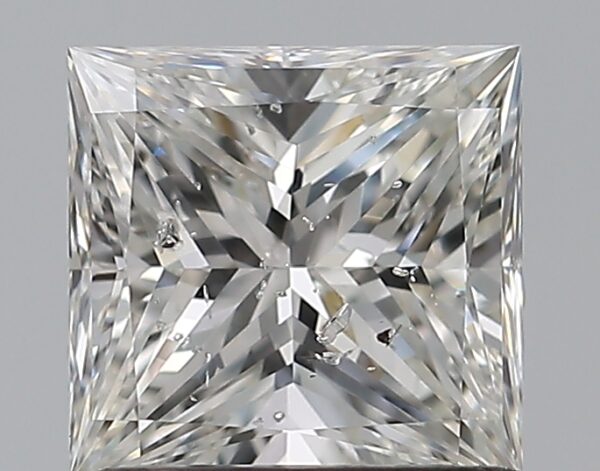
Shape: princess
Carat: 1.01
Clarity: SI2
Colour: G
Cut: EX
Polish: VG
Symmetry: VG
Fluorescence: N
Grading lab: IGI
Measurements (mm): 5.65 x 5.5 x 4.08